Maa Oori Polimera

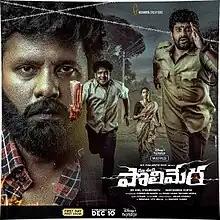
Release poster

Maa Oori Polimera is a 2021 Indian Telugu language thriller film written and directed by Anil Vishwanath with Baladitya and Satyam Rajesh in the lead roles. The film was exclusively released on the Disney+ Hotstar streaming platform. A sequel, "Maa Oori Polimera 2", released in 2023.